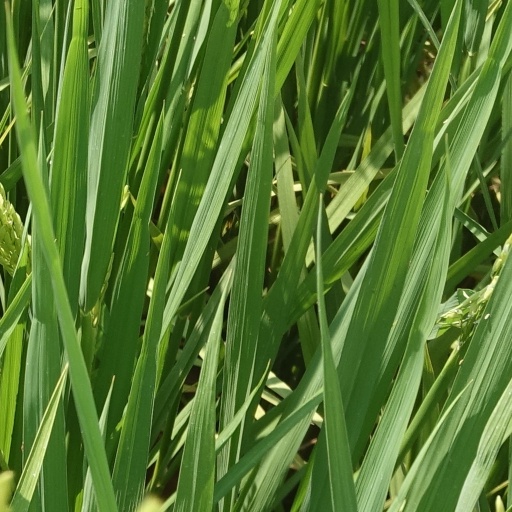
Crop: rice